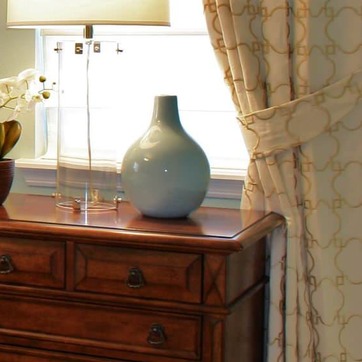
Material: ceramic